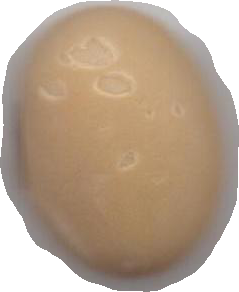
Variety: Anjasmoro